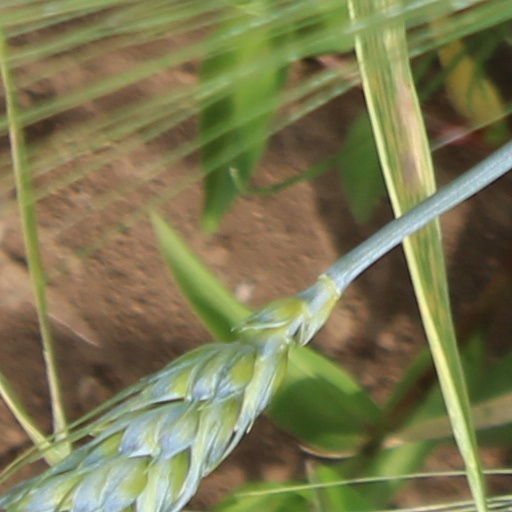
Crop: wheat